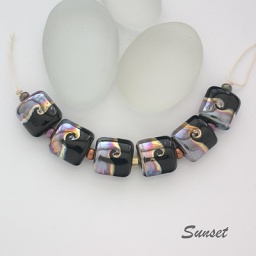
A set of six 15mm nugget shaped beads in black glass with silvered glass pattern.